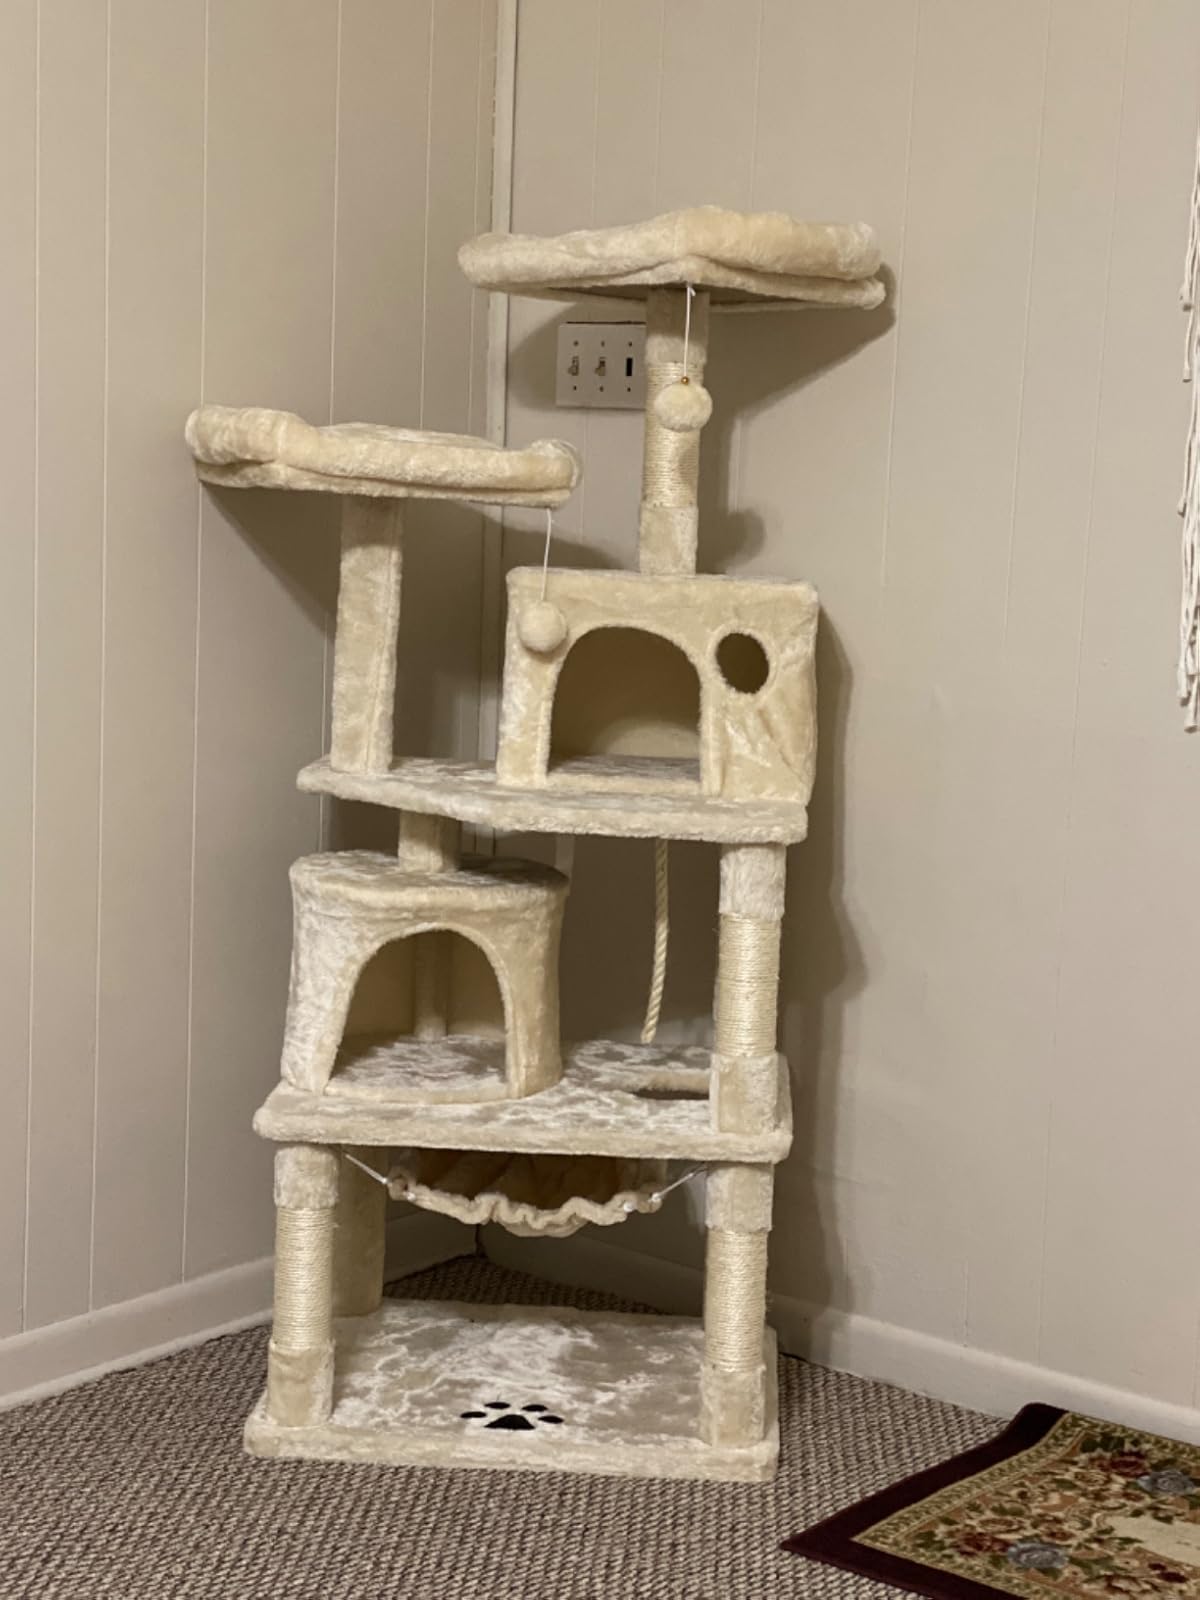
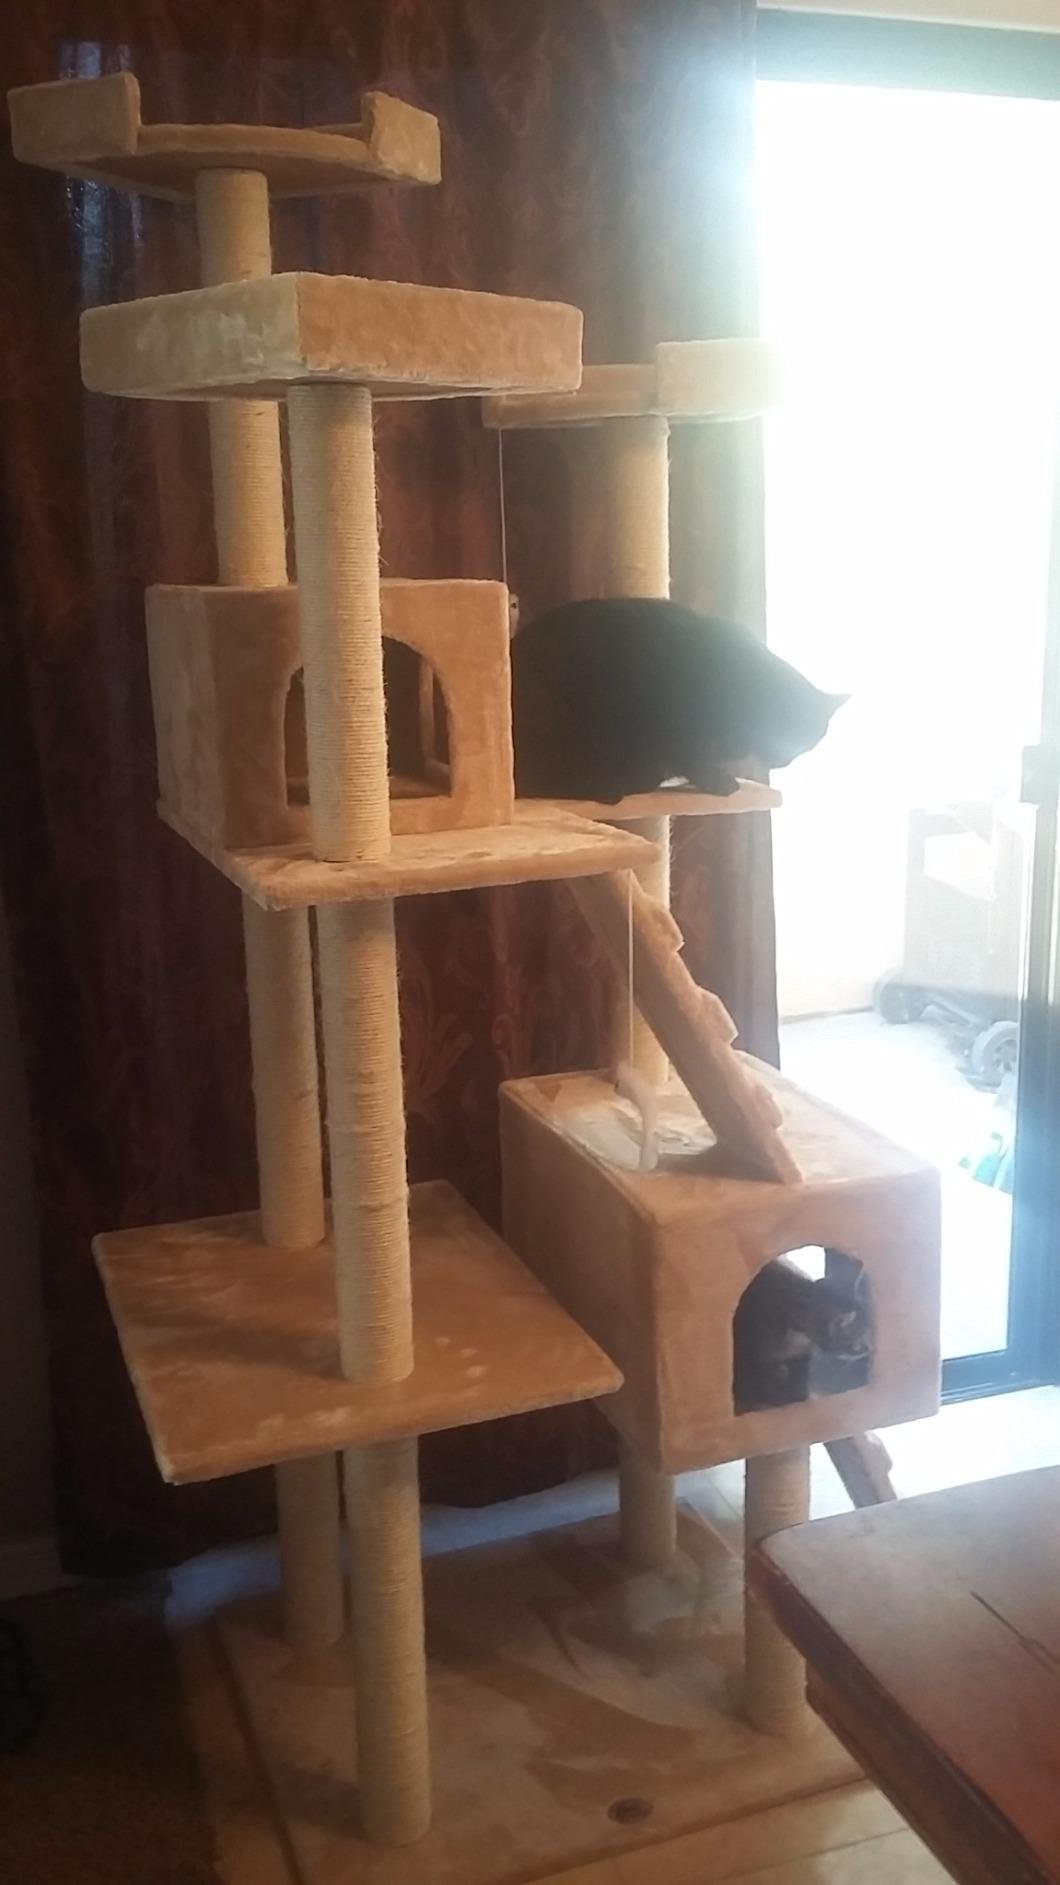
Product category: items_cat tree
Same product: no